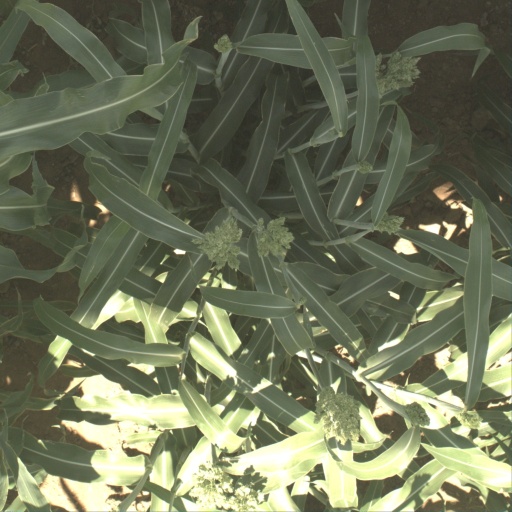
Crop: sorghum